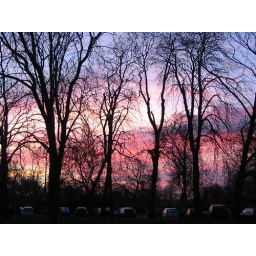
Pink sky is so much better than pink eye. Taken at a park in Paris.